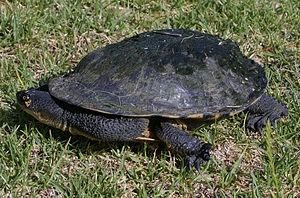
Les Tortues, ou Chéloniens, forment un ordre de reptiles dont la caractéristique est d'avoir une carapace. Il existe actuellement 343 espèces recensées possédant des caractéristiques diverses, mais toutes se distinguent des autres reptiles par une carapace qui est constituée d'un plastron au niveau du ventre et d'une dossière sur le dessus, reliés par deux ponts sur les côtés du corps. On les sépare traditionnellement en trois groupes : les tortues terrestres, les tortues aquatiques, ou tortues dulçaquicoles, et les tortues marines.